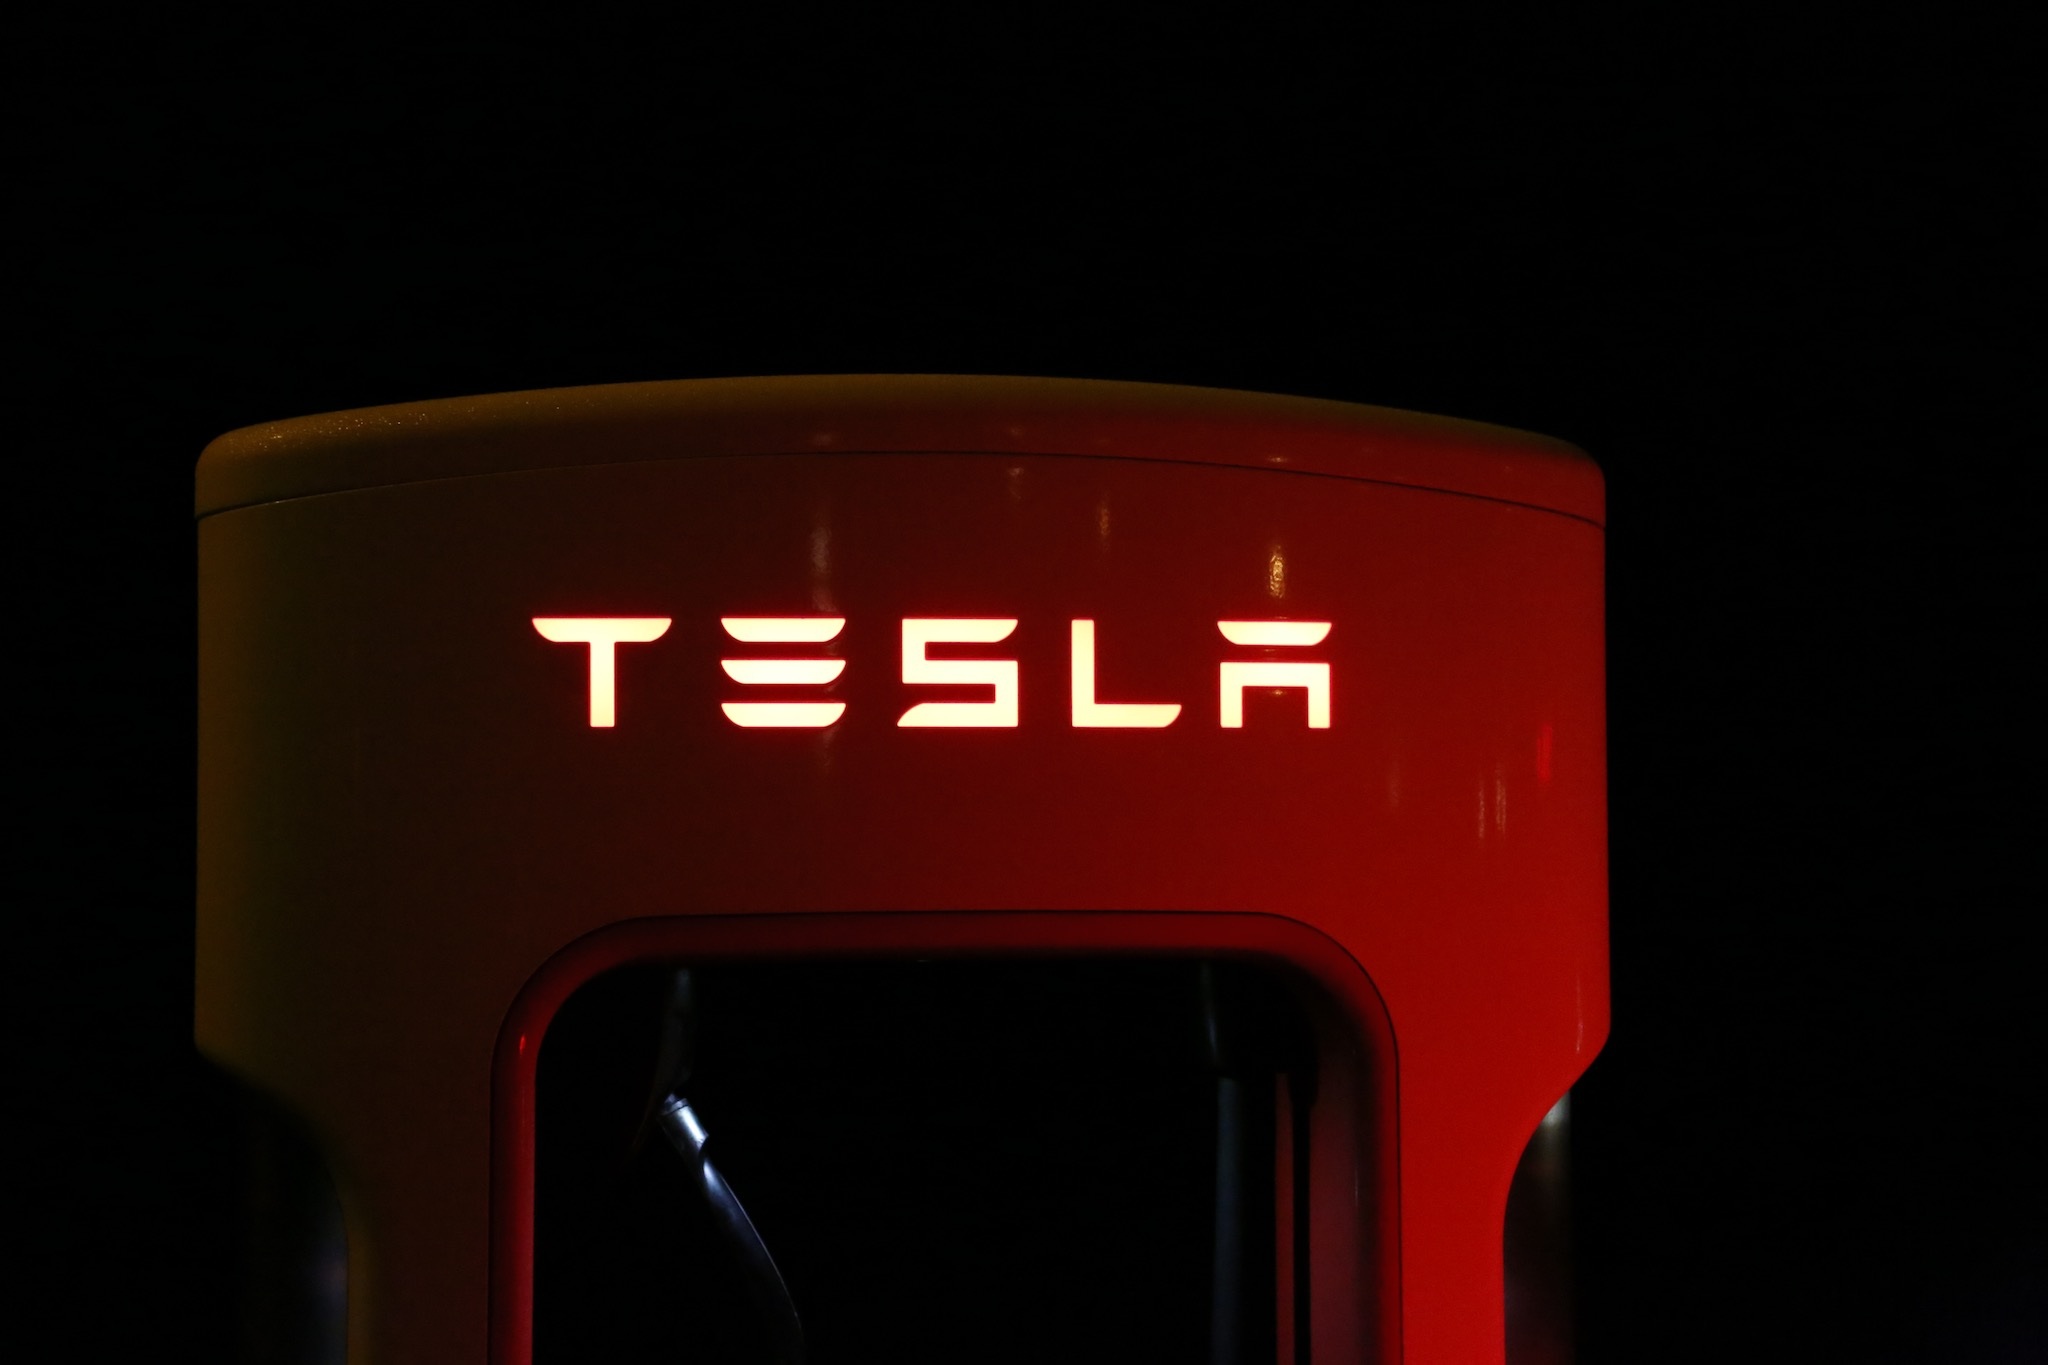
light, car, night, automobile, number, transportation, environment, green, red, vehicle, color, clean, auto, darkness, black, signage, lighting, eco, neon sign, font, battery, charging, electric, shape, sustainable, tesla, renewable, supercharger, rechargeable, recharge, display device